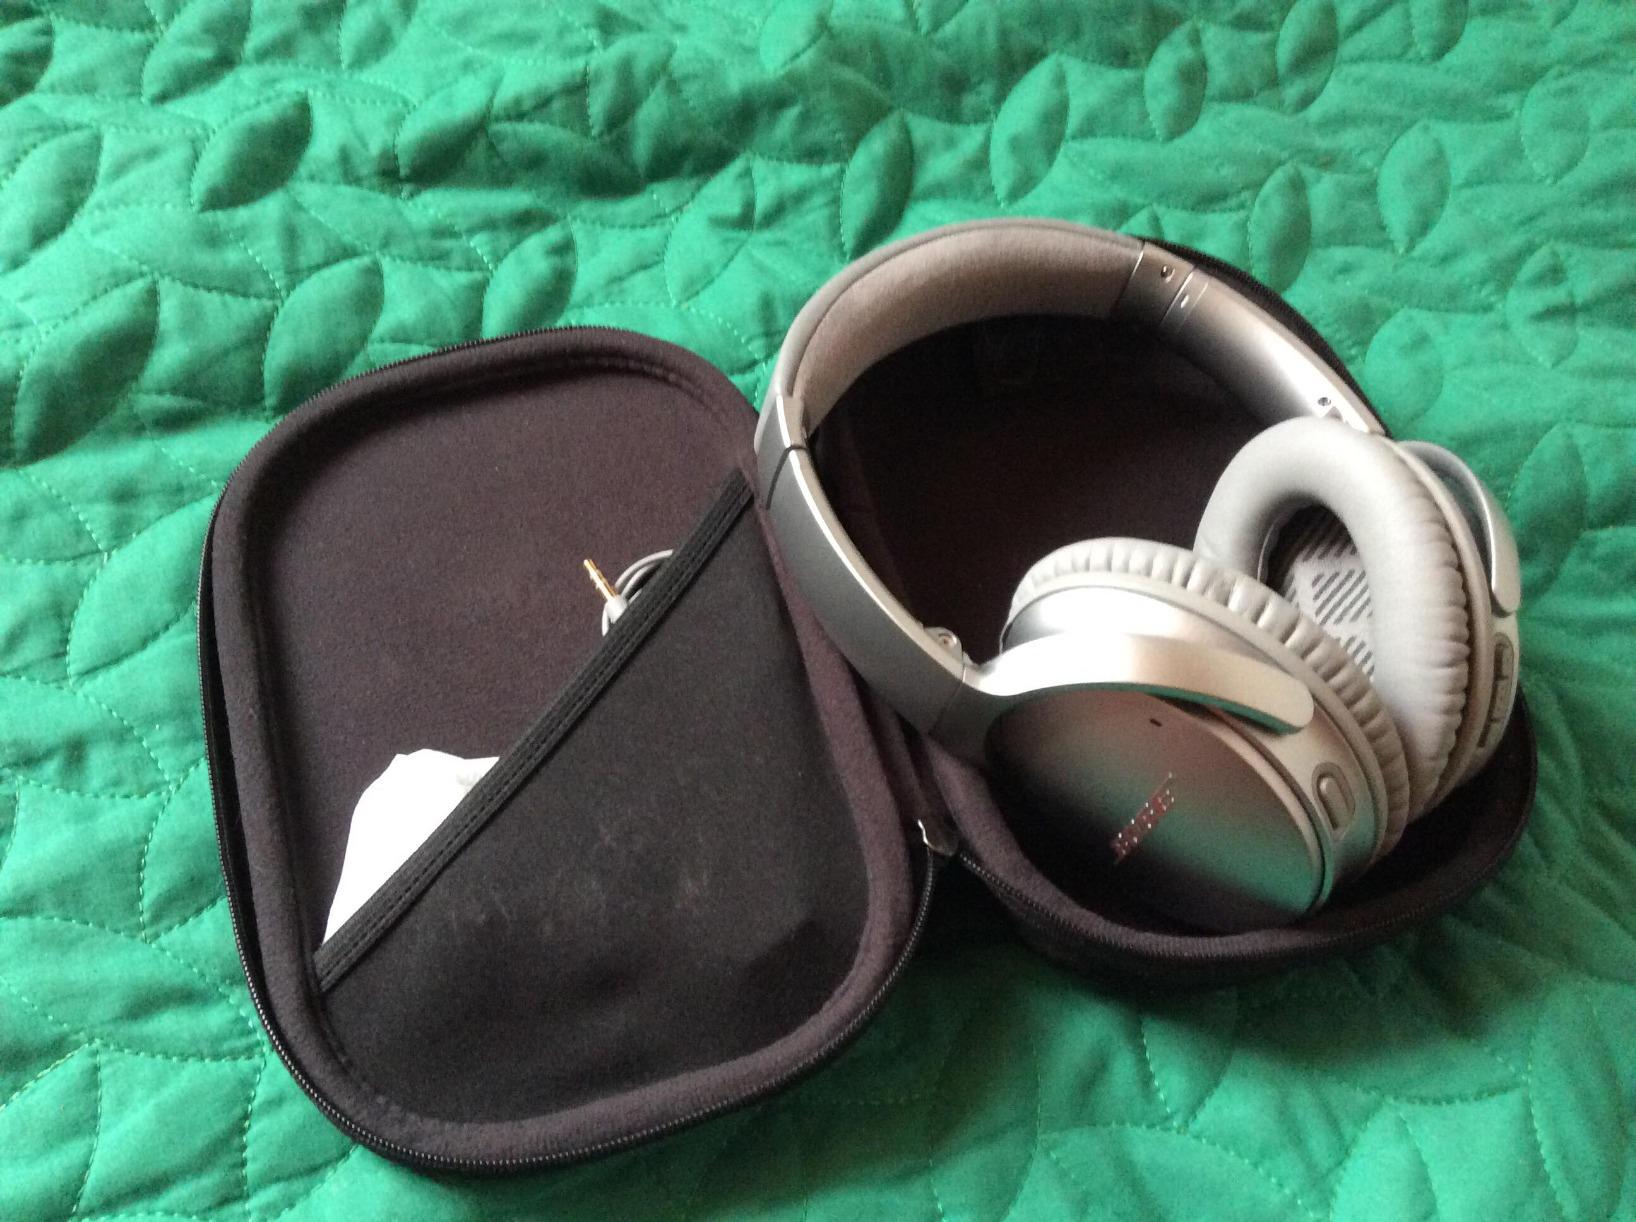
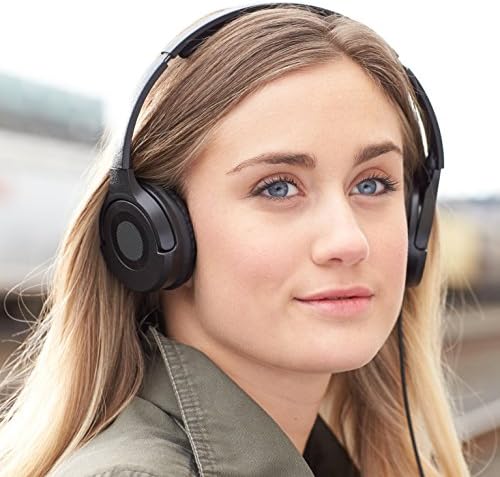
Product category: headphones
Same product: no